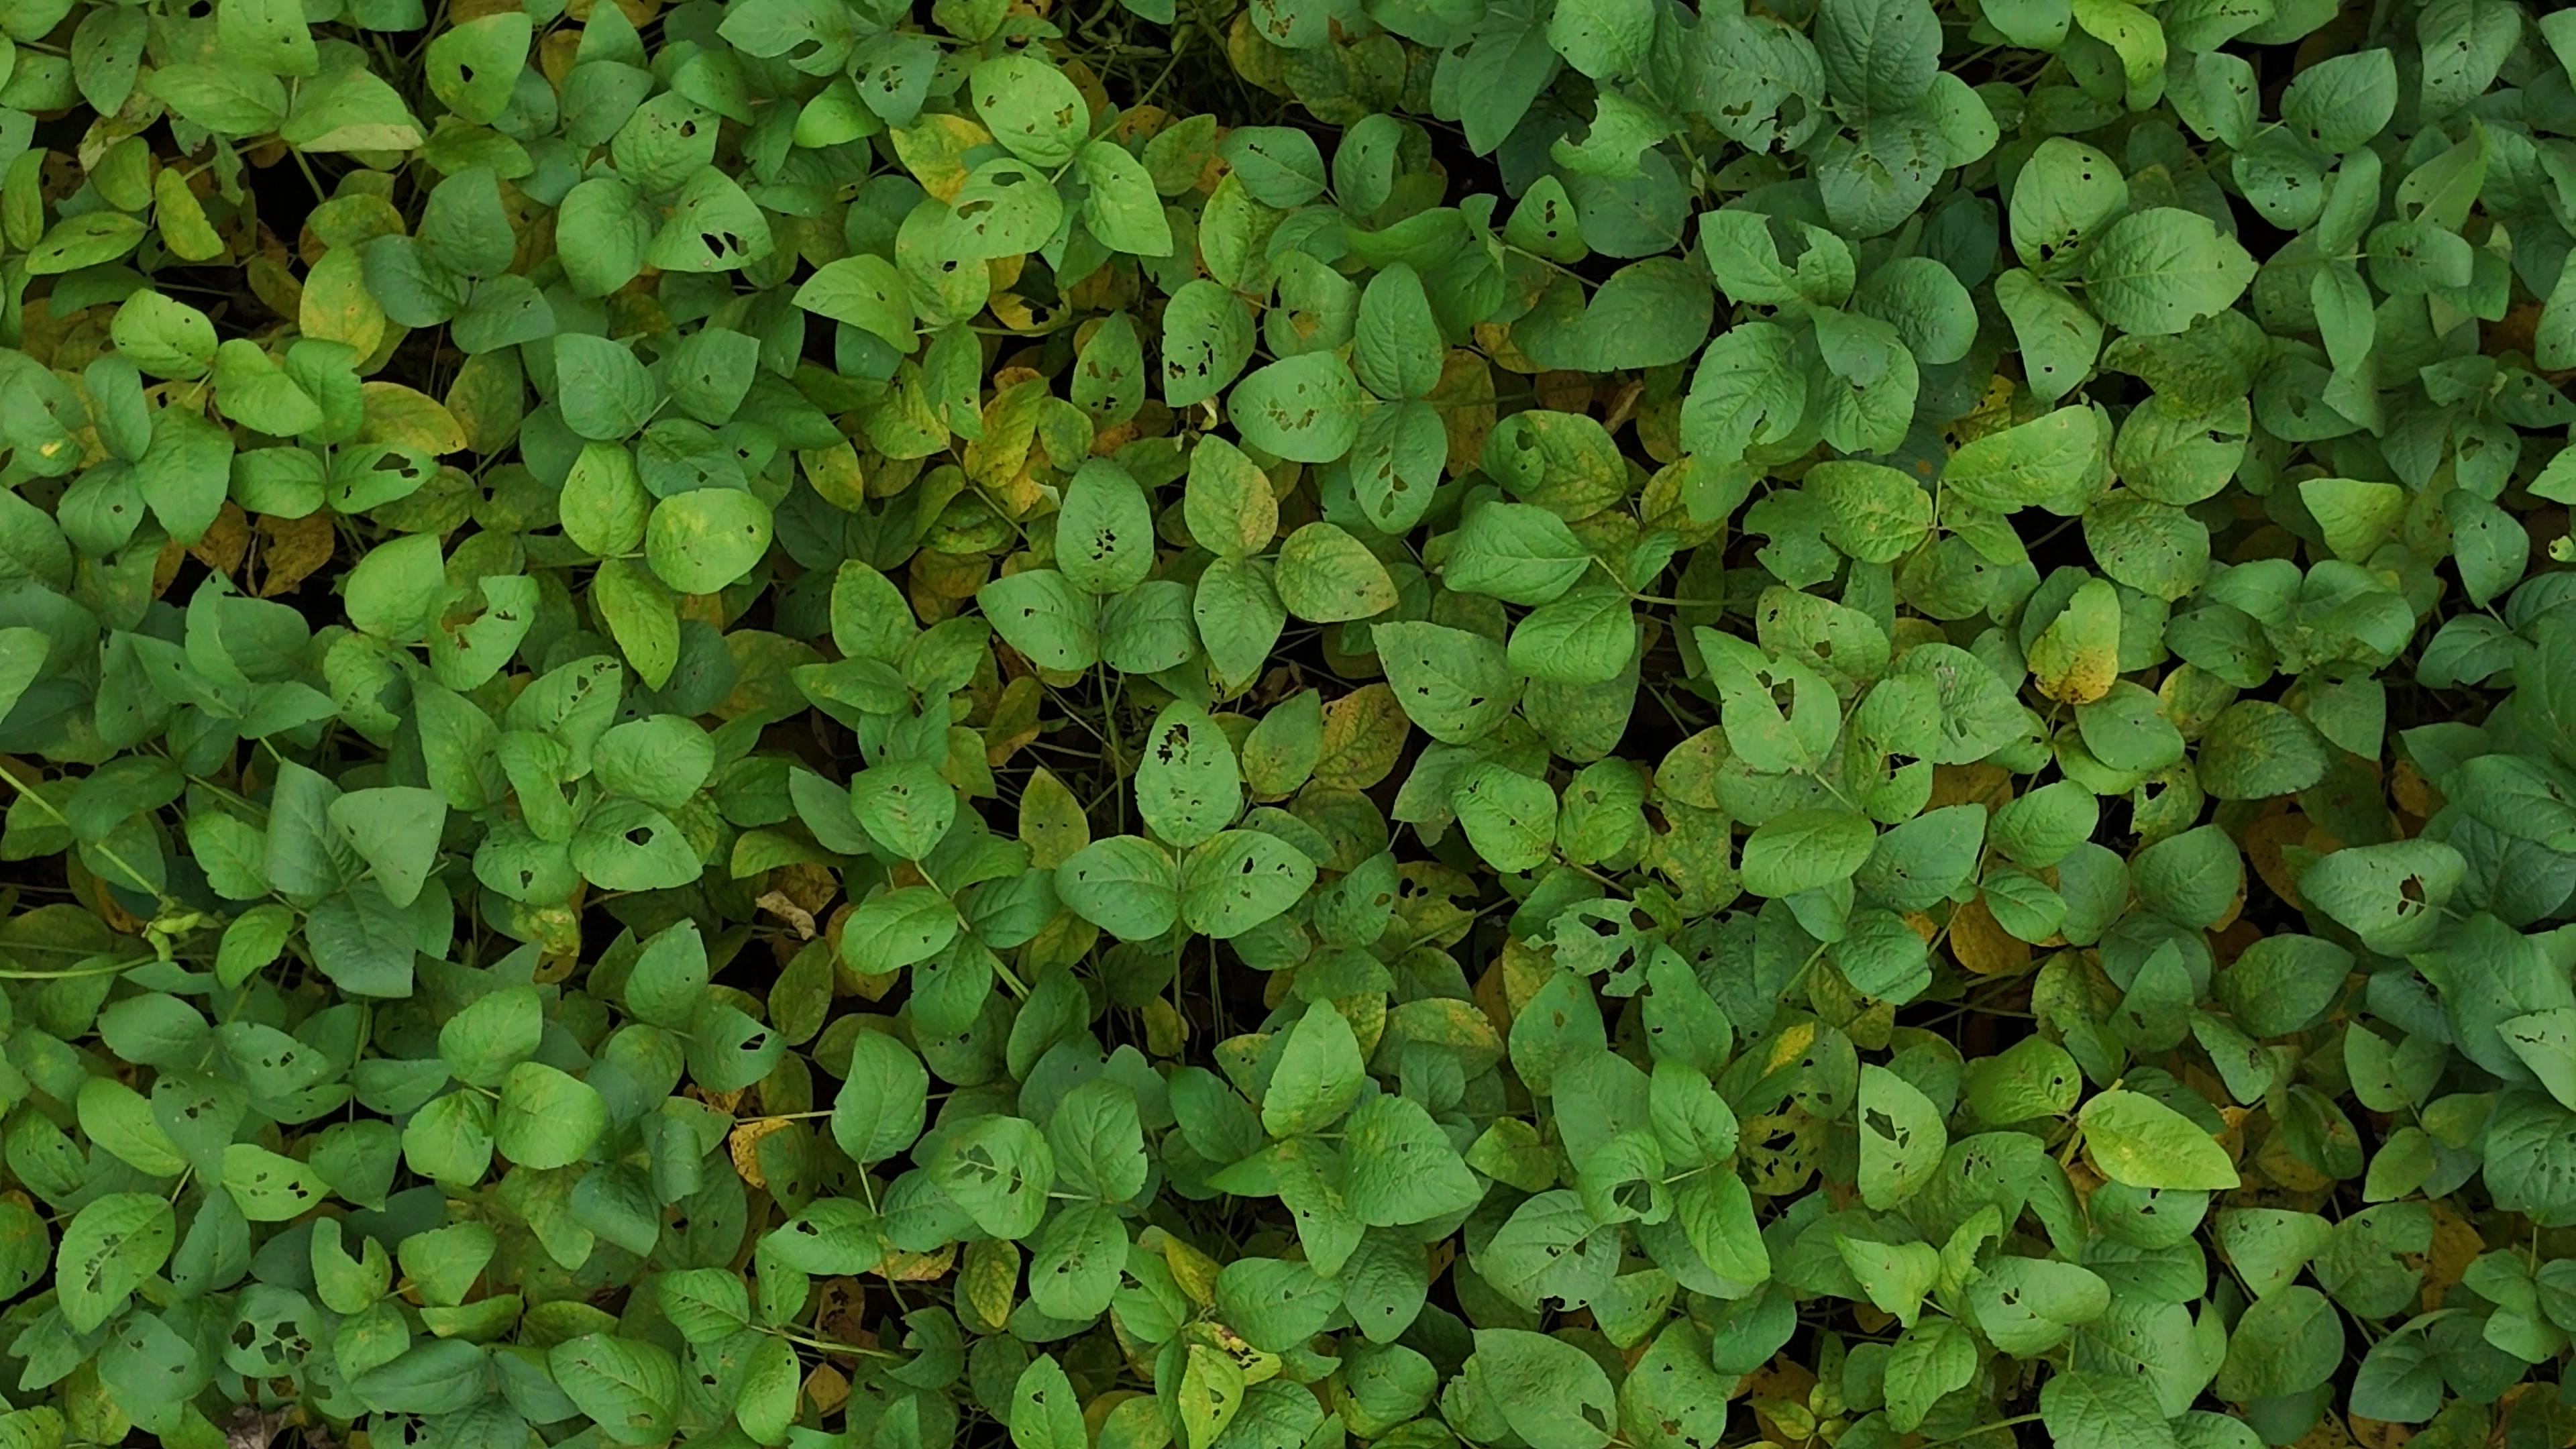
Label: Mosaic